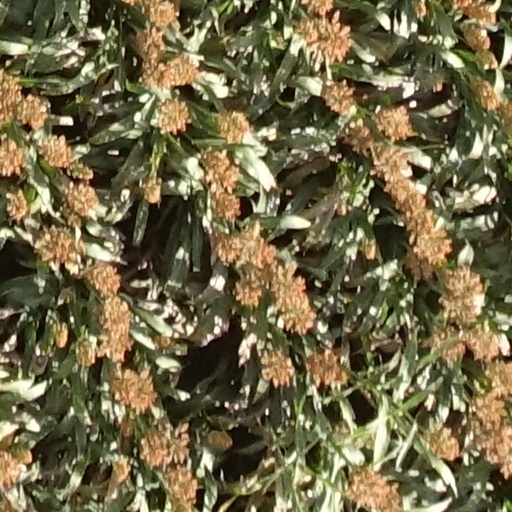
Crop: sorghum